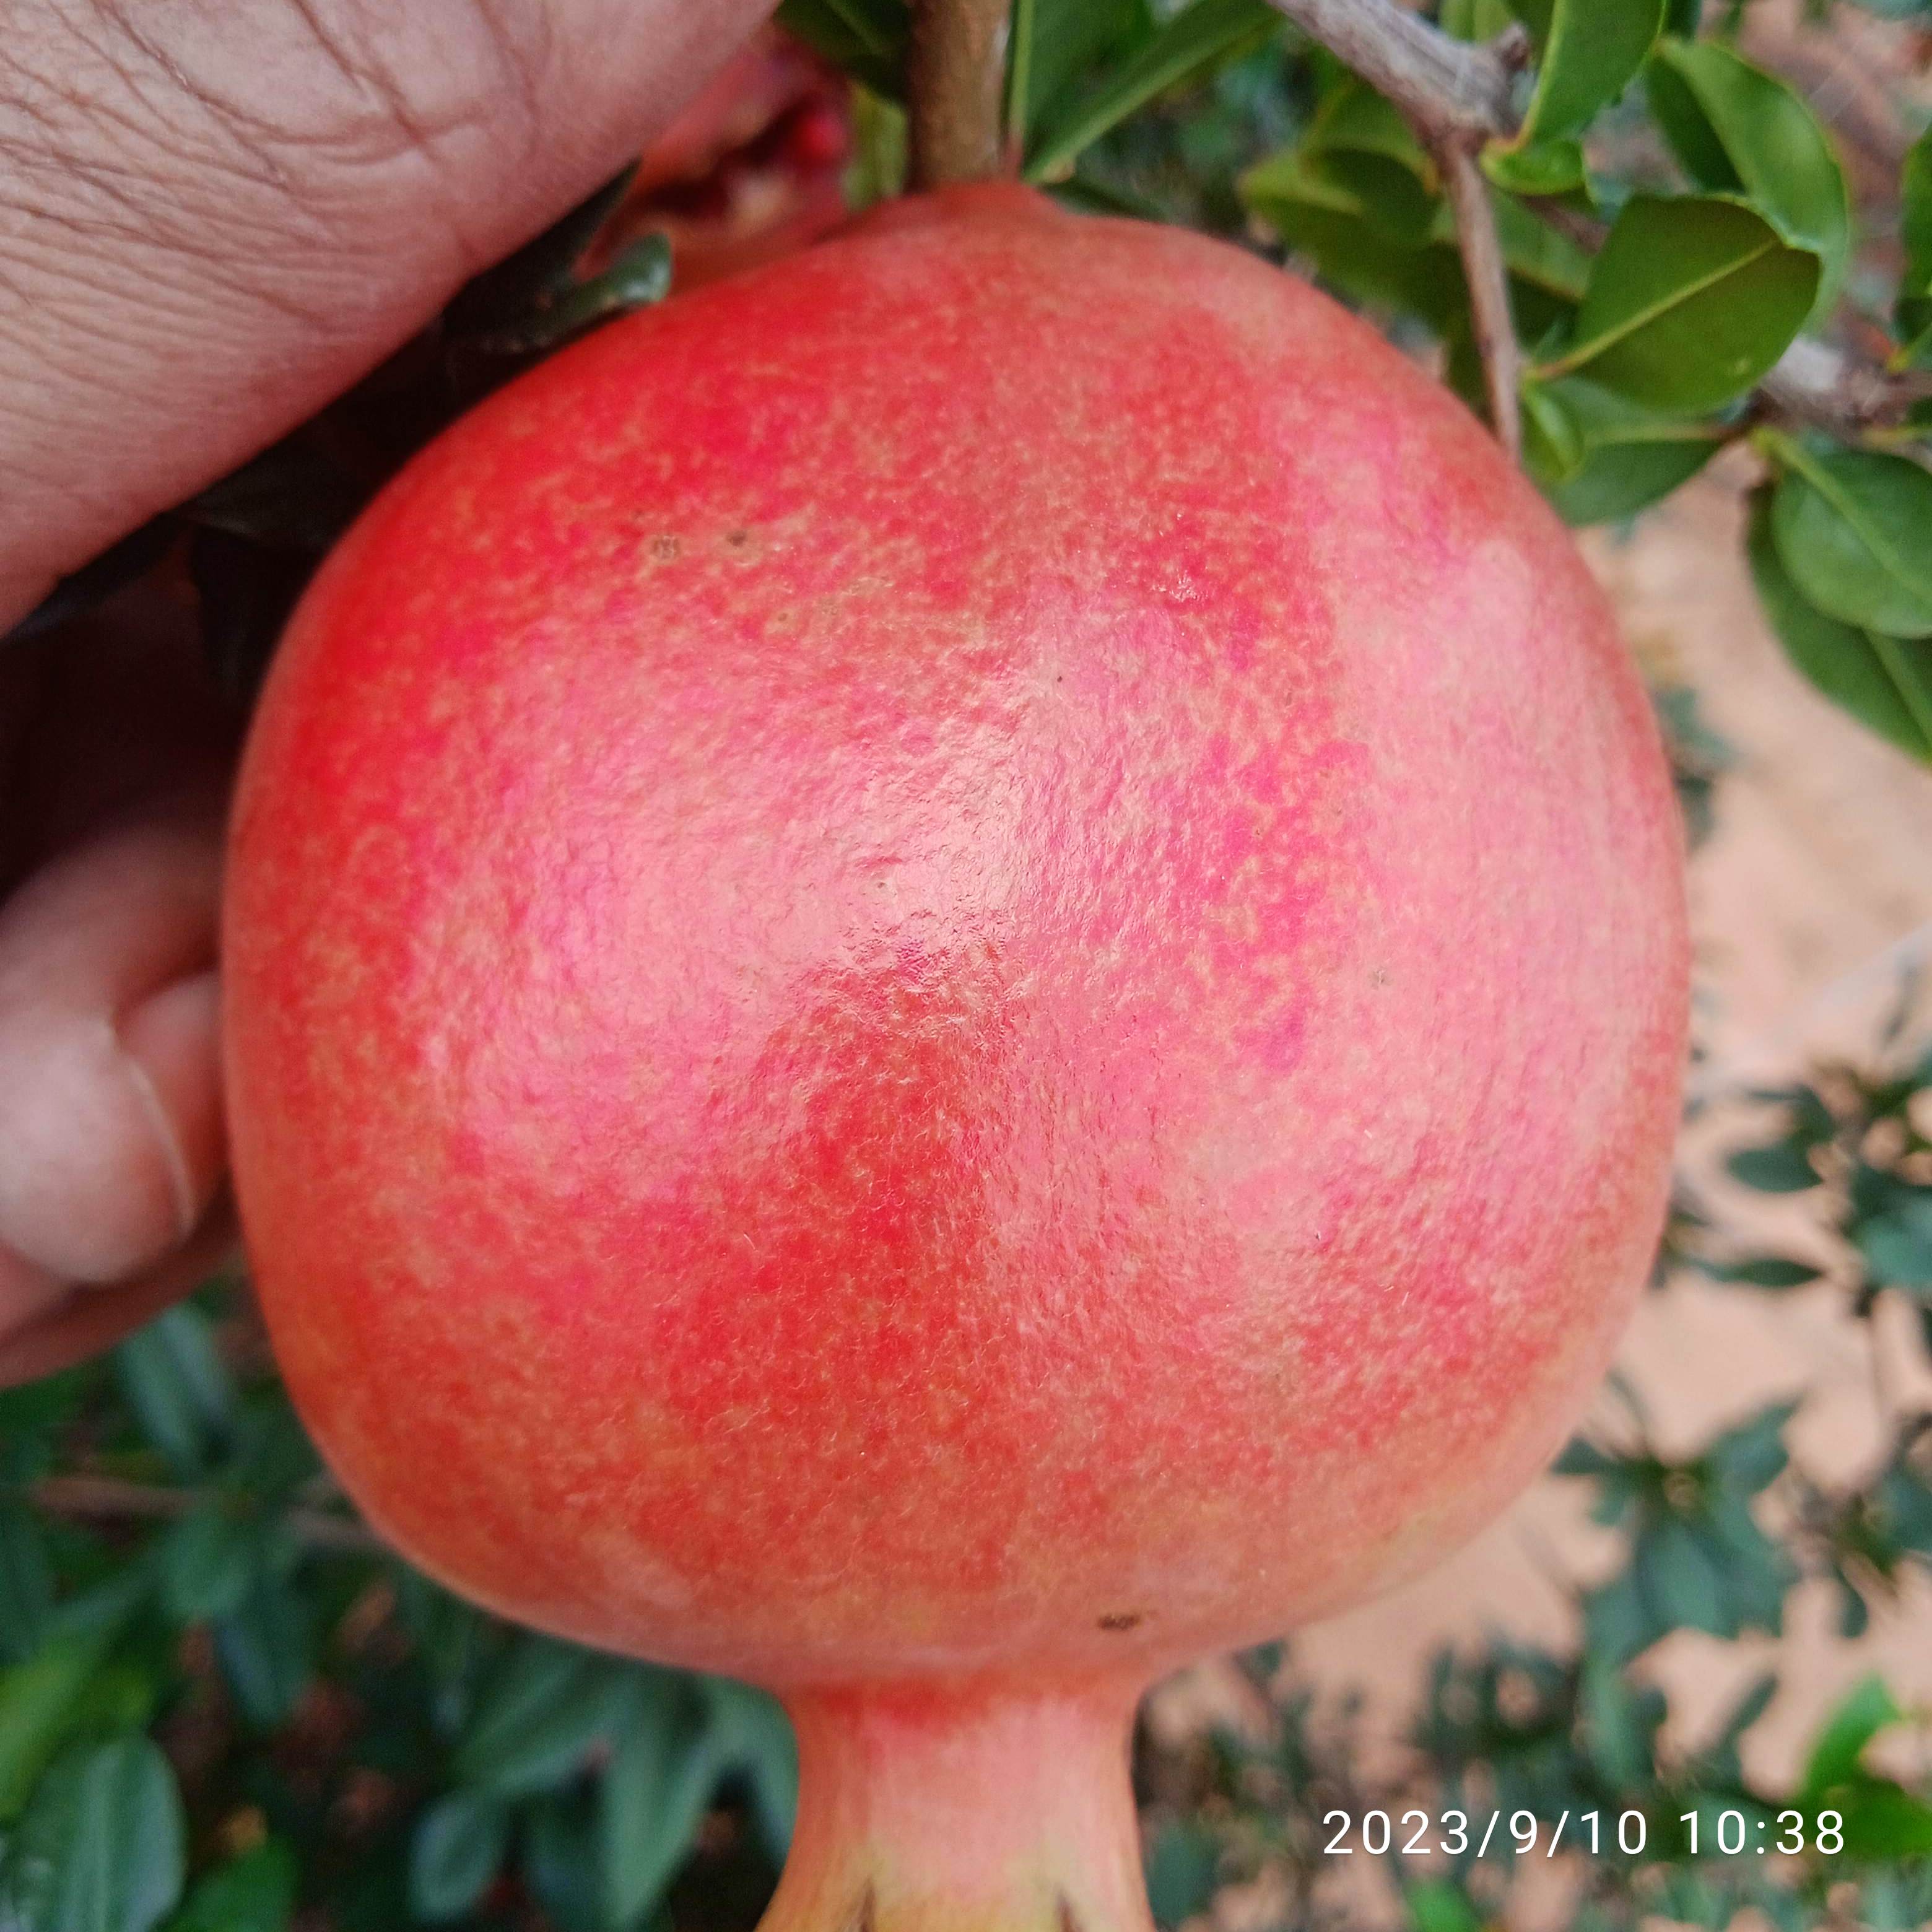
Label: Healthy